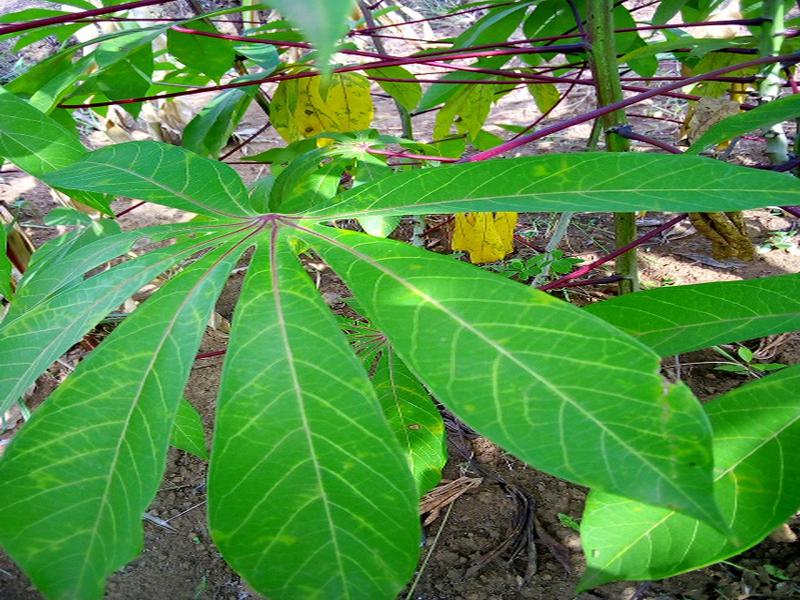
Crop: cassava
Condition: brown_streak_disease